Hillsborough Park

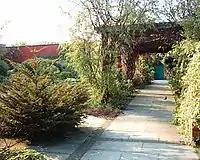
Hillsborough's Walled Garden

Hillsborough Park features a fishing lake, a bowling green with pavilion, a walled garden and a playground. The bowling green and pavilion (Hillsborough Pavilion) are undergoing regenerative work to extend the pavilion, to make it available for further use. Much work has been put into the walled garden to bring it to its present state with planting to replace dead plants.